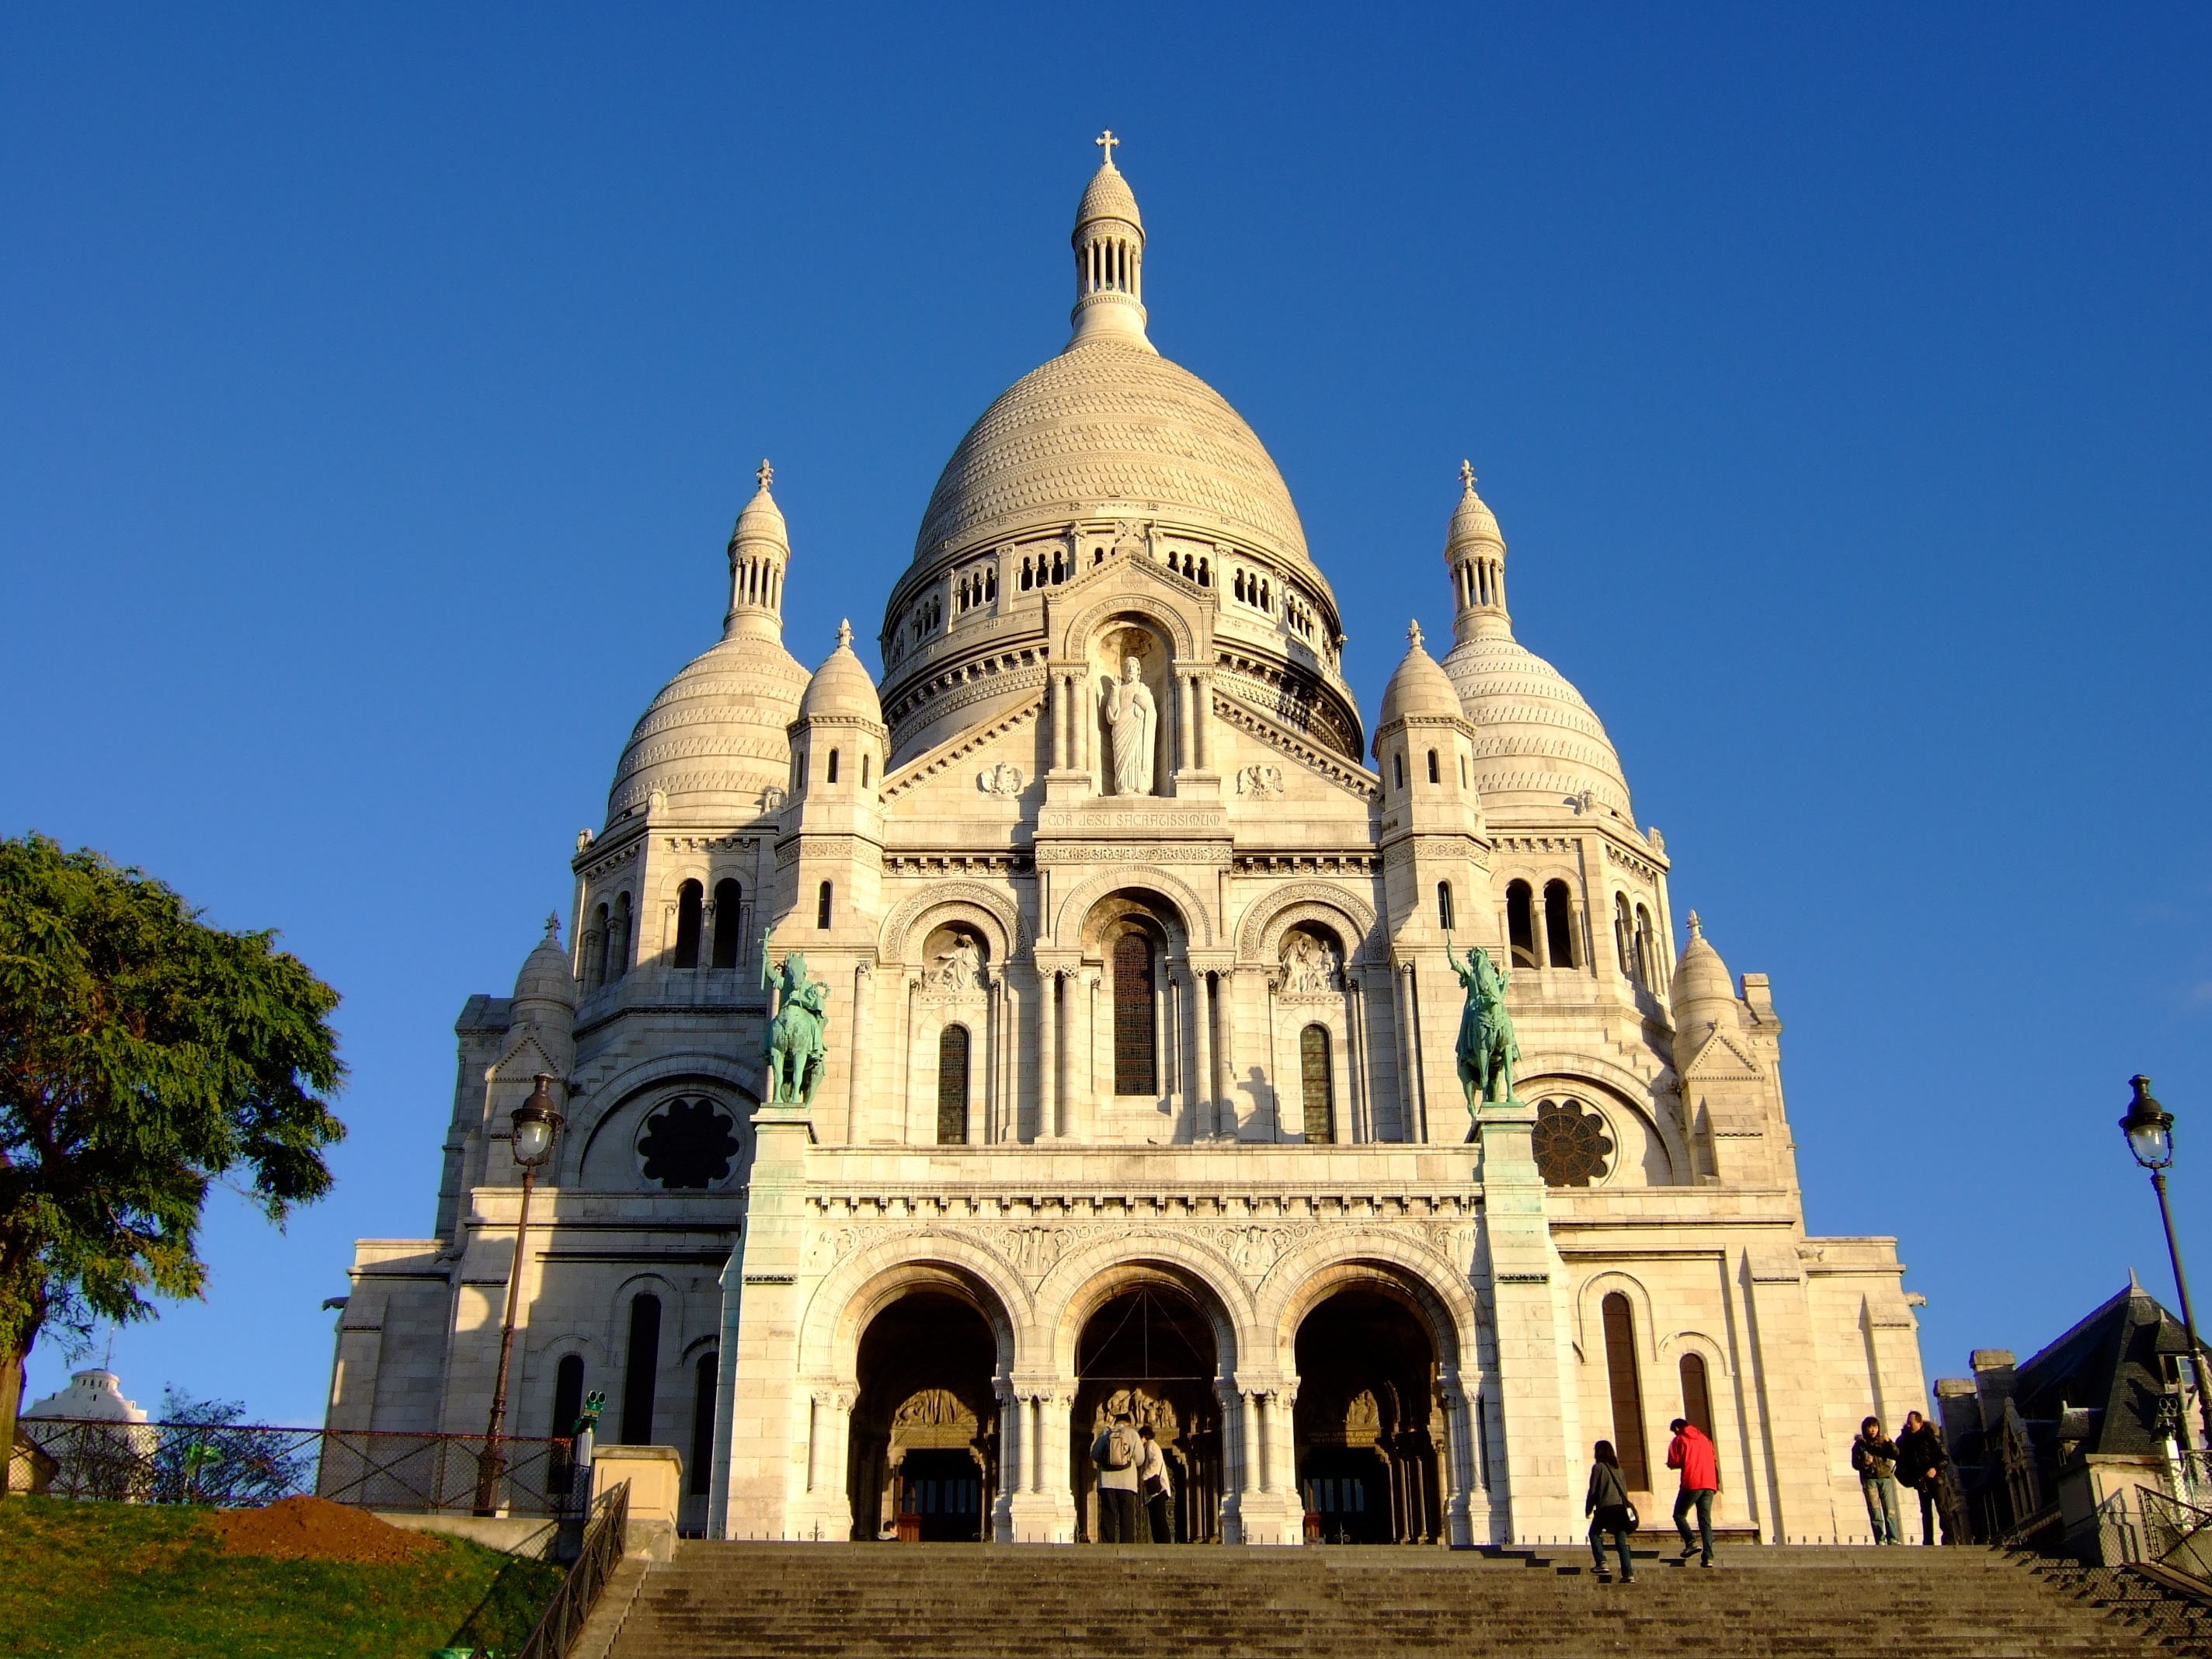
architecture, building, paris, france, landmark, church, cathedral, place of worship, monastery, basilica, historic site, sacr c ur, sacre couer, byzantine architecture, spanish missions in california, sacr c ur basilica